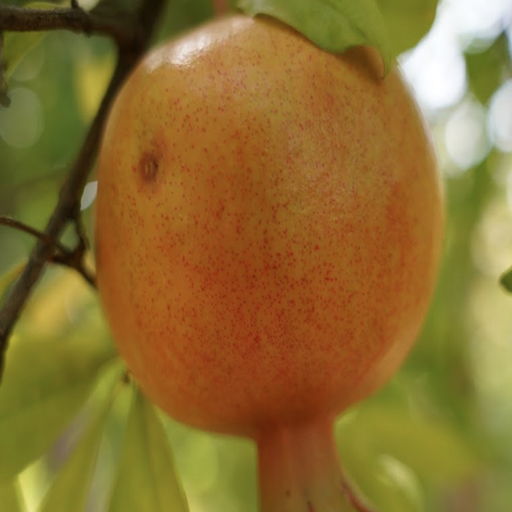
Label: Healthy